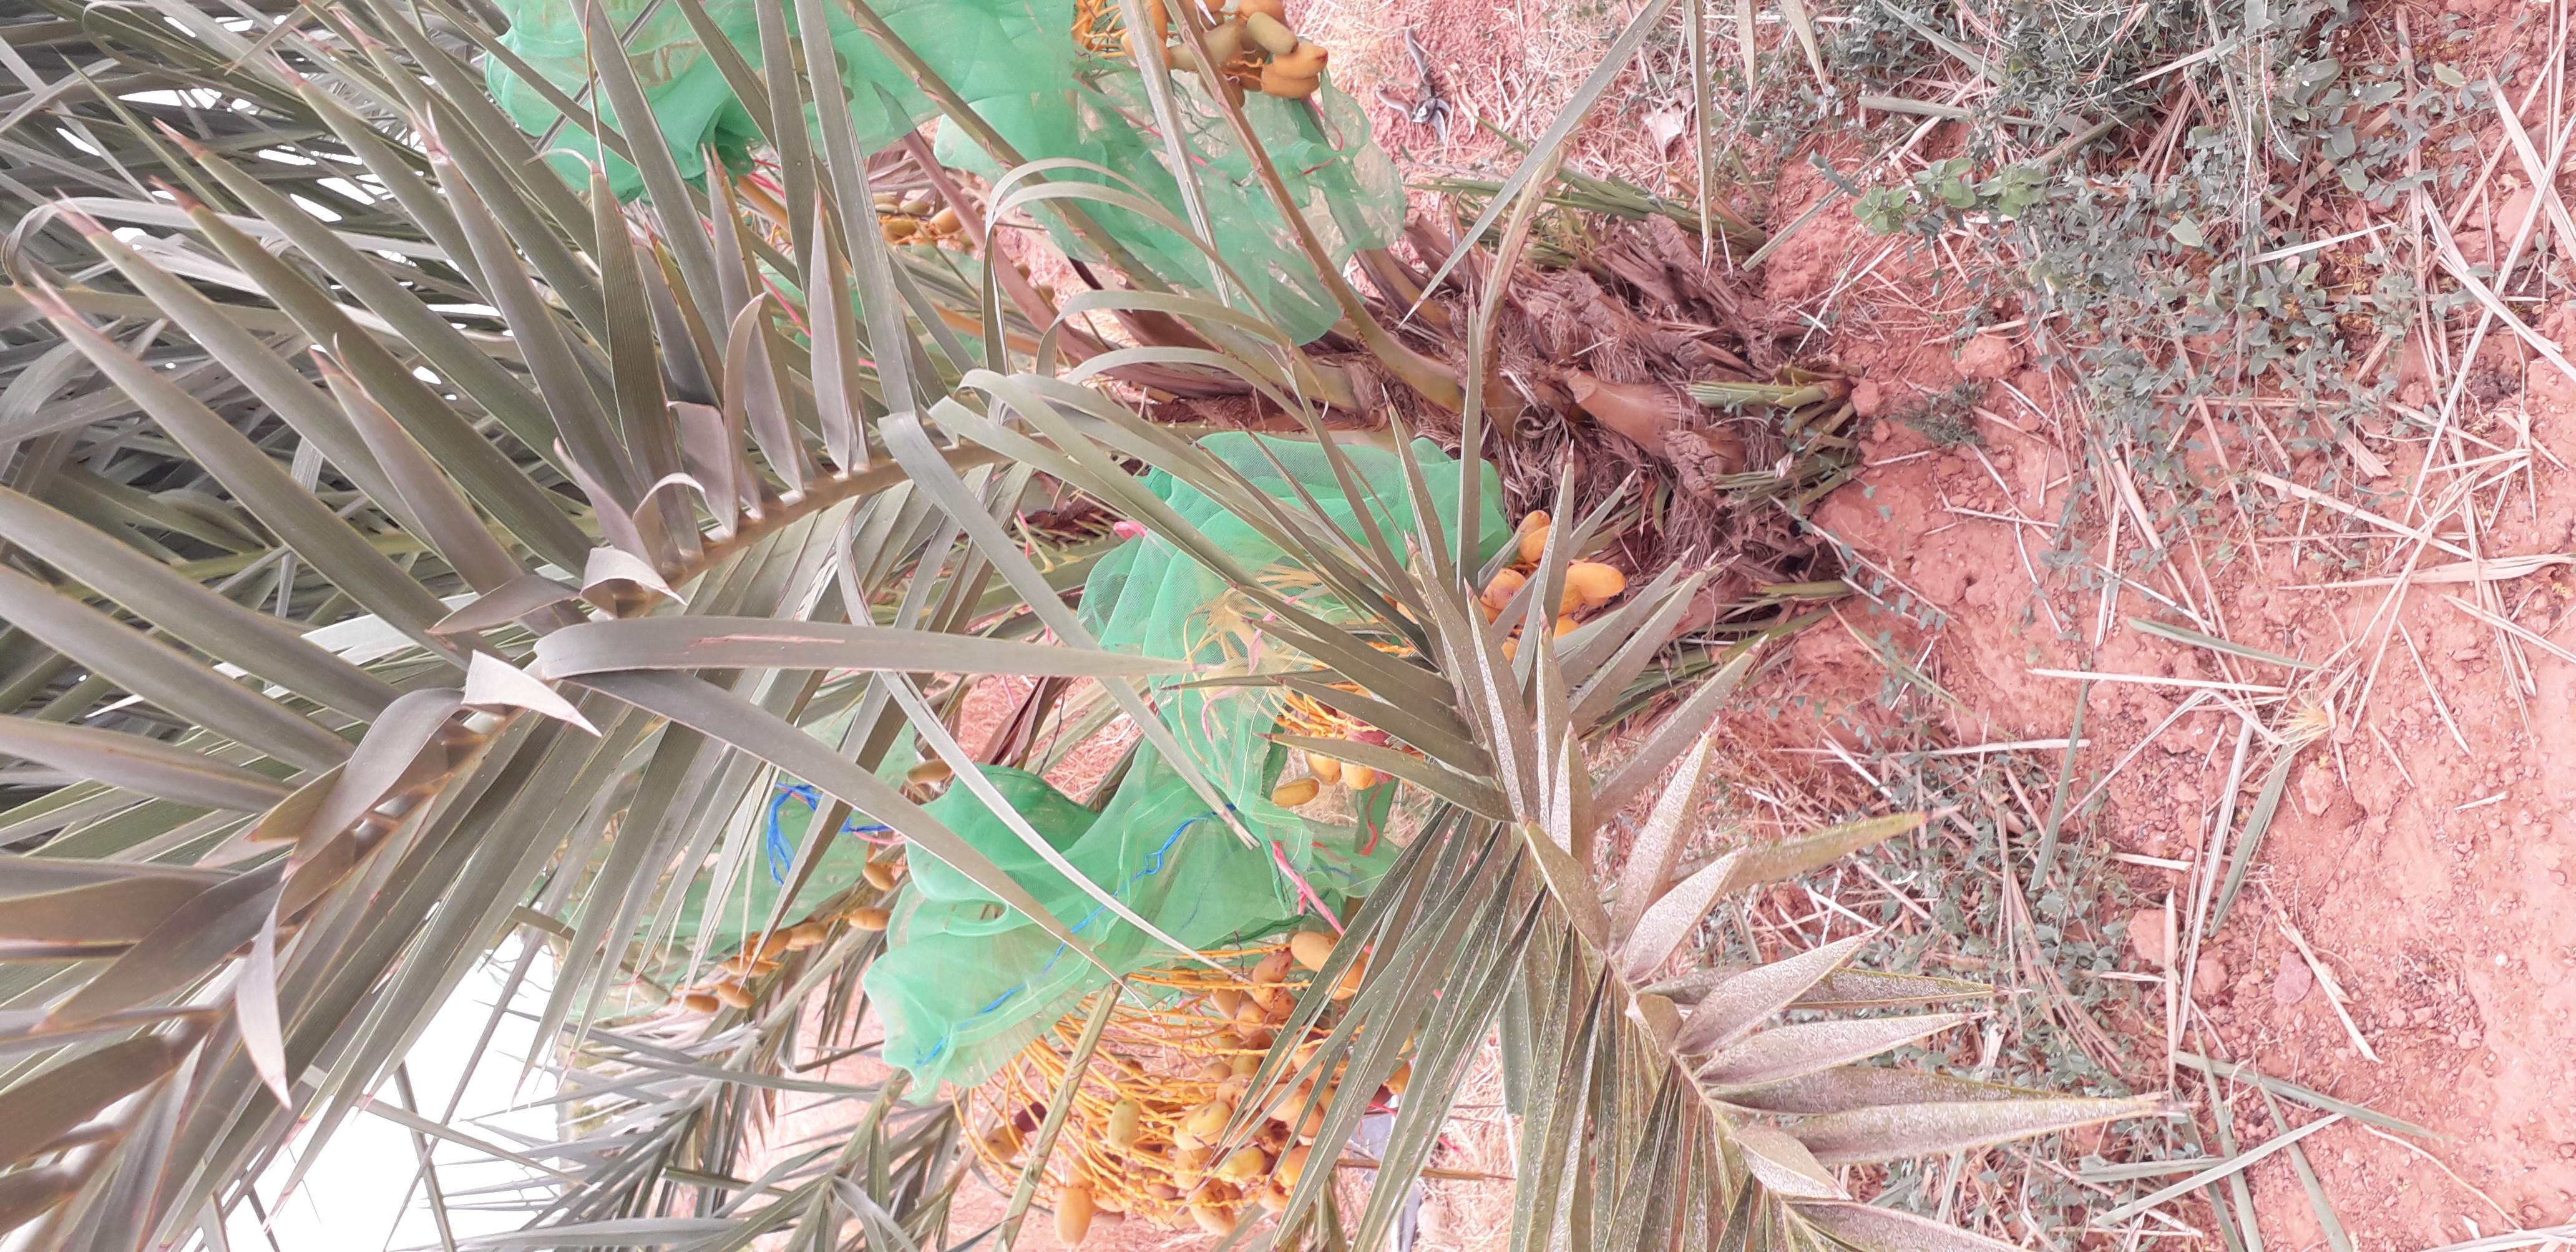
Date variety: Boumajhoul